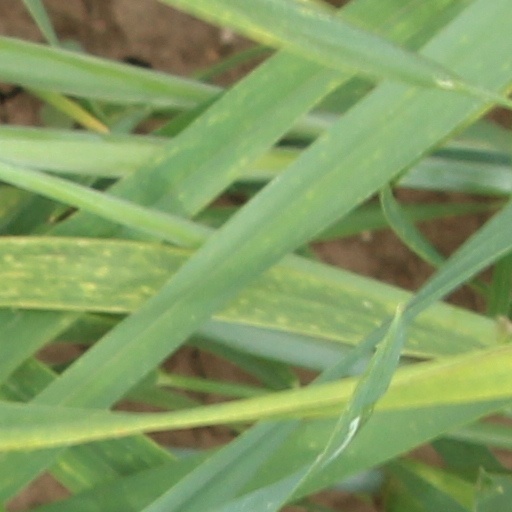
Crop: wheat